Russian yacht Livadia (1880)

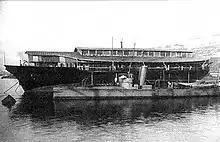
Hulked "Opyt", former "Livadia". The torpedo boat in front of it, 460-ton "Kazarsky", was built in 1890.

On the Russian Empire was shaken by the murder of Alexander II. His successor, Alexander III, was facing continuing terrorist threat, civil unrest, pogroms of the Jews and other problems of far greater importance than Popov's yacht. Popov fell out of favor: Alexander III had no faith in old Navy brass and delegated naval matters to his younger brother Grand Duke Alexey. He publicly chided Popov's extravagant and wasteful experiments. The indifference of the tsar and the rise of Alexey doomed the "Livadia".